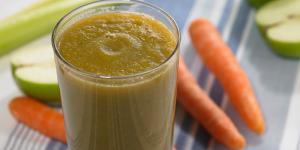
zumo de zanahoria y manzana depurativo